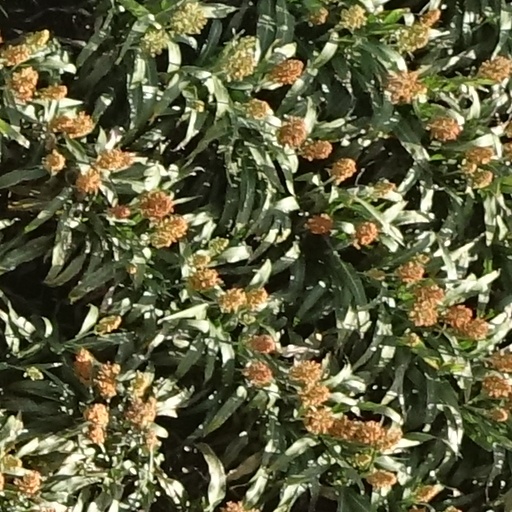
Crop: sorghum